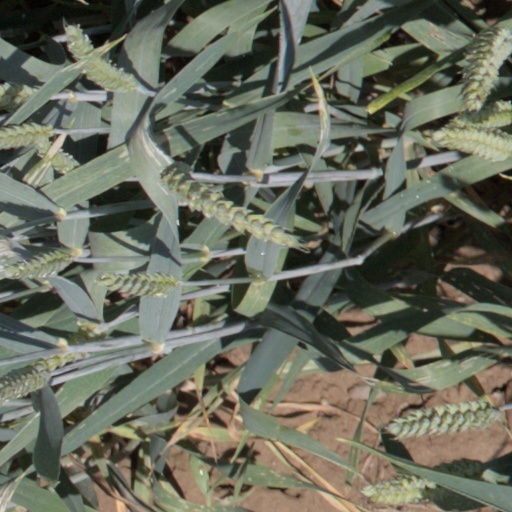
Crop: wheat